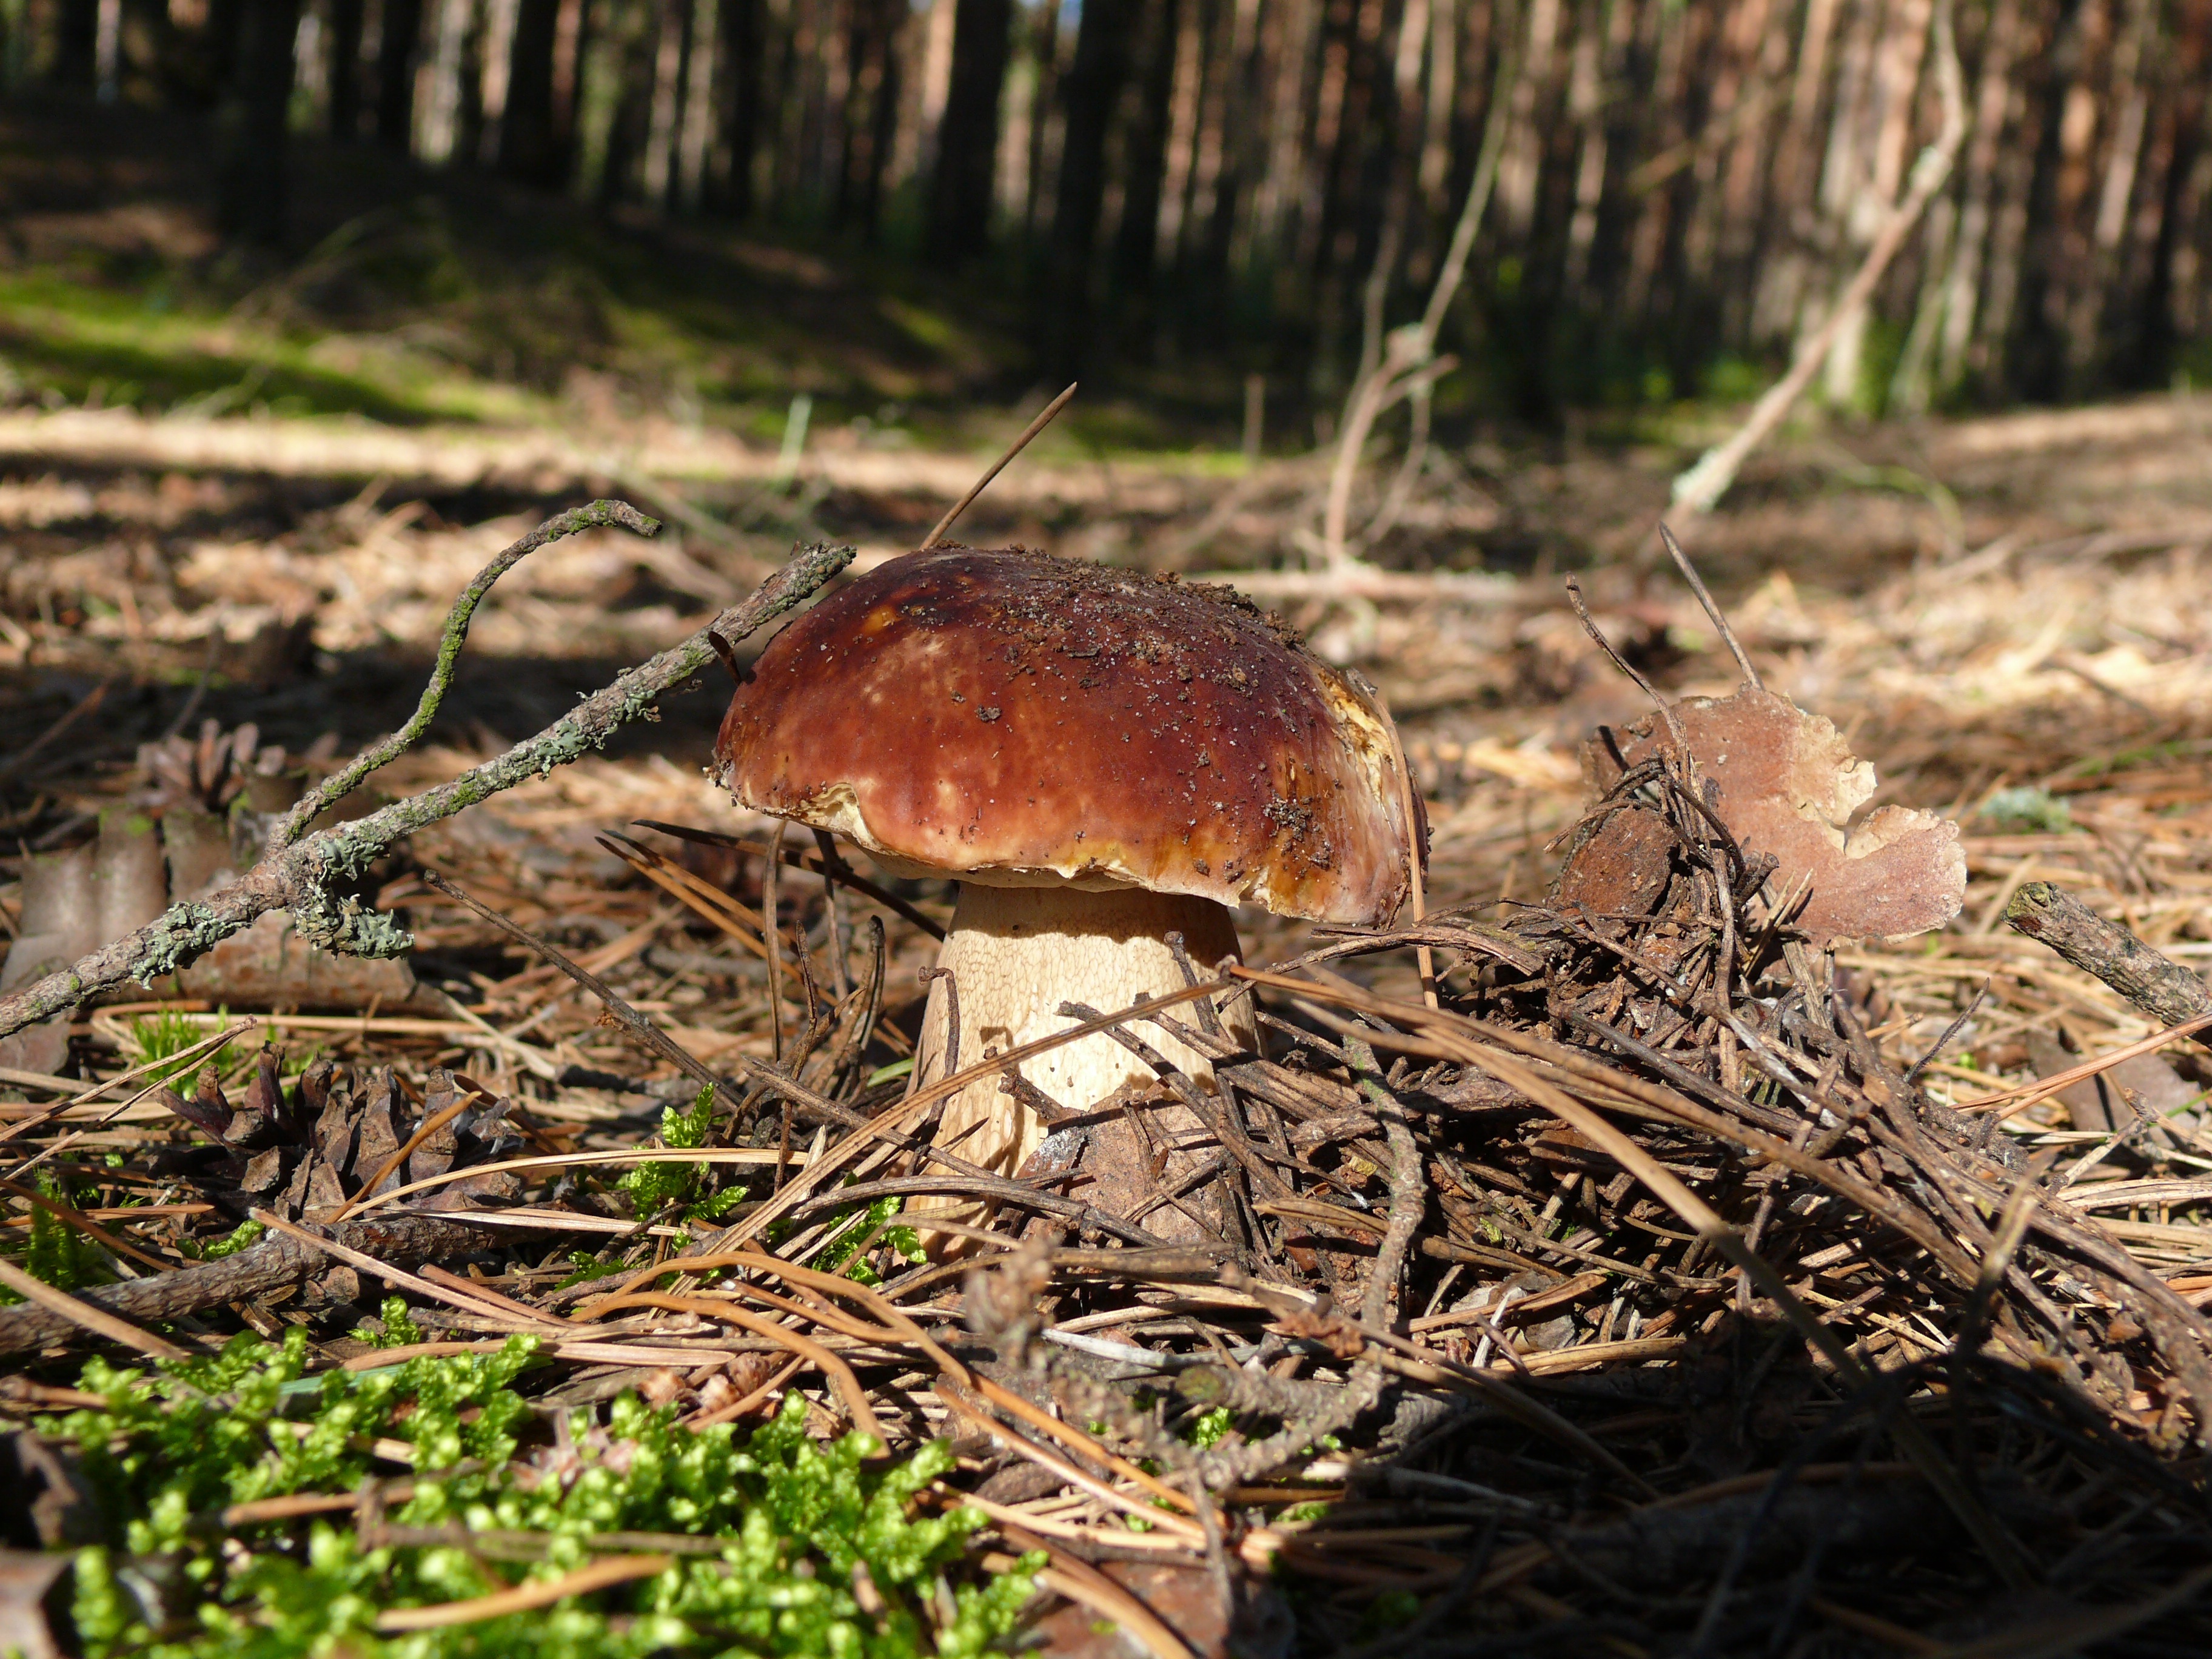
nature, forest, summer, wildlife, autumn, soil, mushroom, fauna, fungus, boletus, woodland, habitat, bolete, matsutake, edible mushroom, medicinal mushroom, agaricomycetes, penny bun